Sir Bobby Robson Trophy match

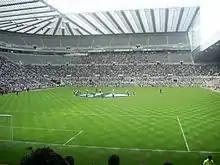
St James' Park

The Sir Bobby Robson Trophy match was a charity football match played in honour of the former England and Newcastle United manager, Sir Bobby Robson, and in aid of his cancer charity, the Sir Bobby Robson Foundation. Produced under licence by Toast Entertainment Group as The Legends it was played at St James' Park in Newcastle upon Tyne, England, on Sunday 26 July 2009. The match was described as the 'tear-jerker of the decade', and proved to be Robson's last public appearance, as he died five days later on the morning of 31 July 2009 aged 76, having been suffering from cancer, his fifth diagnosis in his lifetime. Early estimates were that the charity match raised hundreds of thousands of pounds for the Foundation which he set up in the last years of his life to fund cancer research in his native North East England.